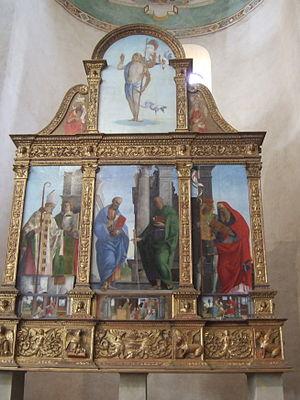
Pellegrino da San Daniele dit Martino di Battista ou Martino da Udine, est un peintre italien de la haute Renaissance.